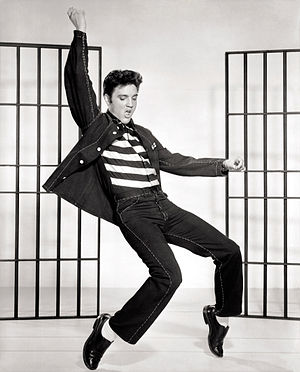
Elvis Presleys filmografi
Elvis i Jailhouse Rock
Dette er en samlet kronologisk oversigt over de film hvori Elvis Presley medvirkede. Presley indspillede i perioden 1956 – 1972 i alt 33 film, hvoraf de to sidste var dokumentarfilm. I alle Elvis-filmene havde Presley den suveræne hovedrolle med undtagelse af hans debut-film, hvor han delte hovedrolleværdigheden med to medspillere.